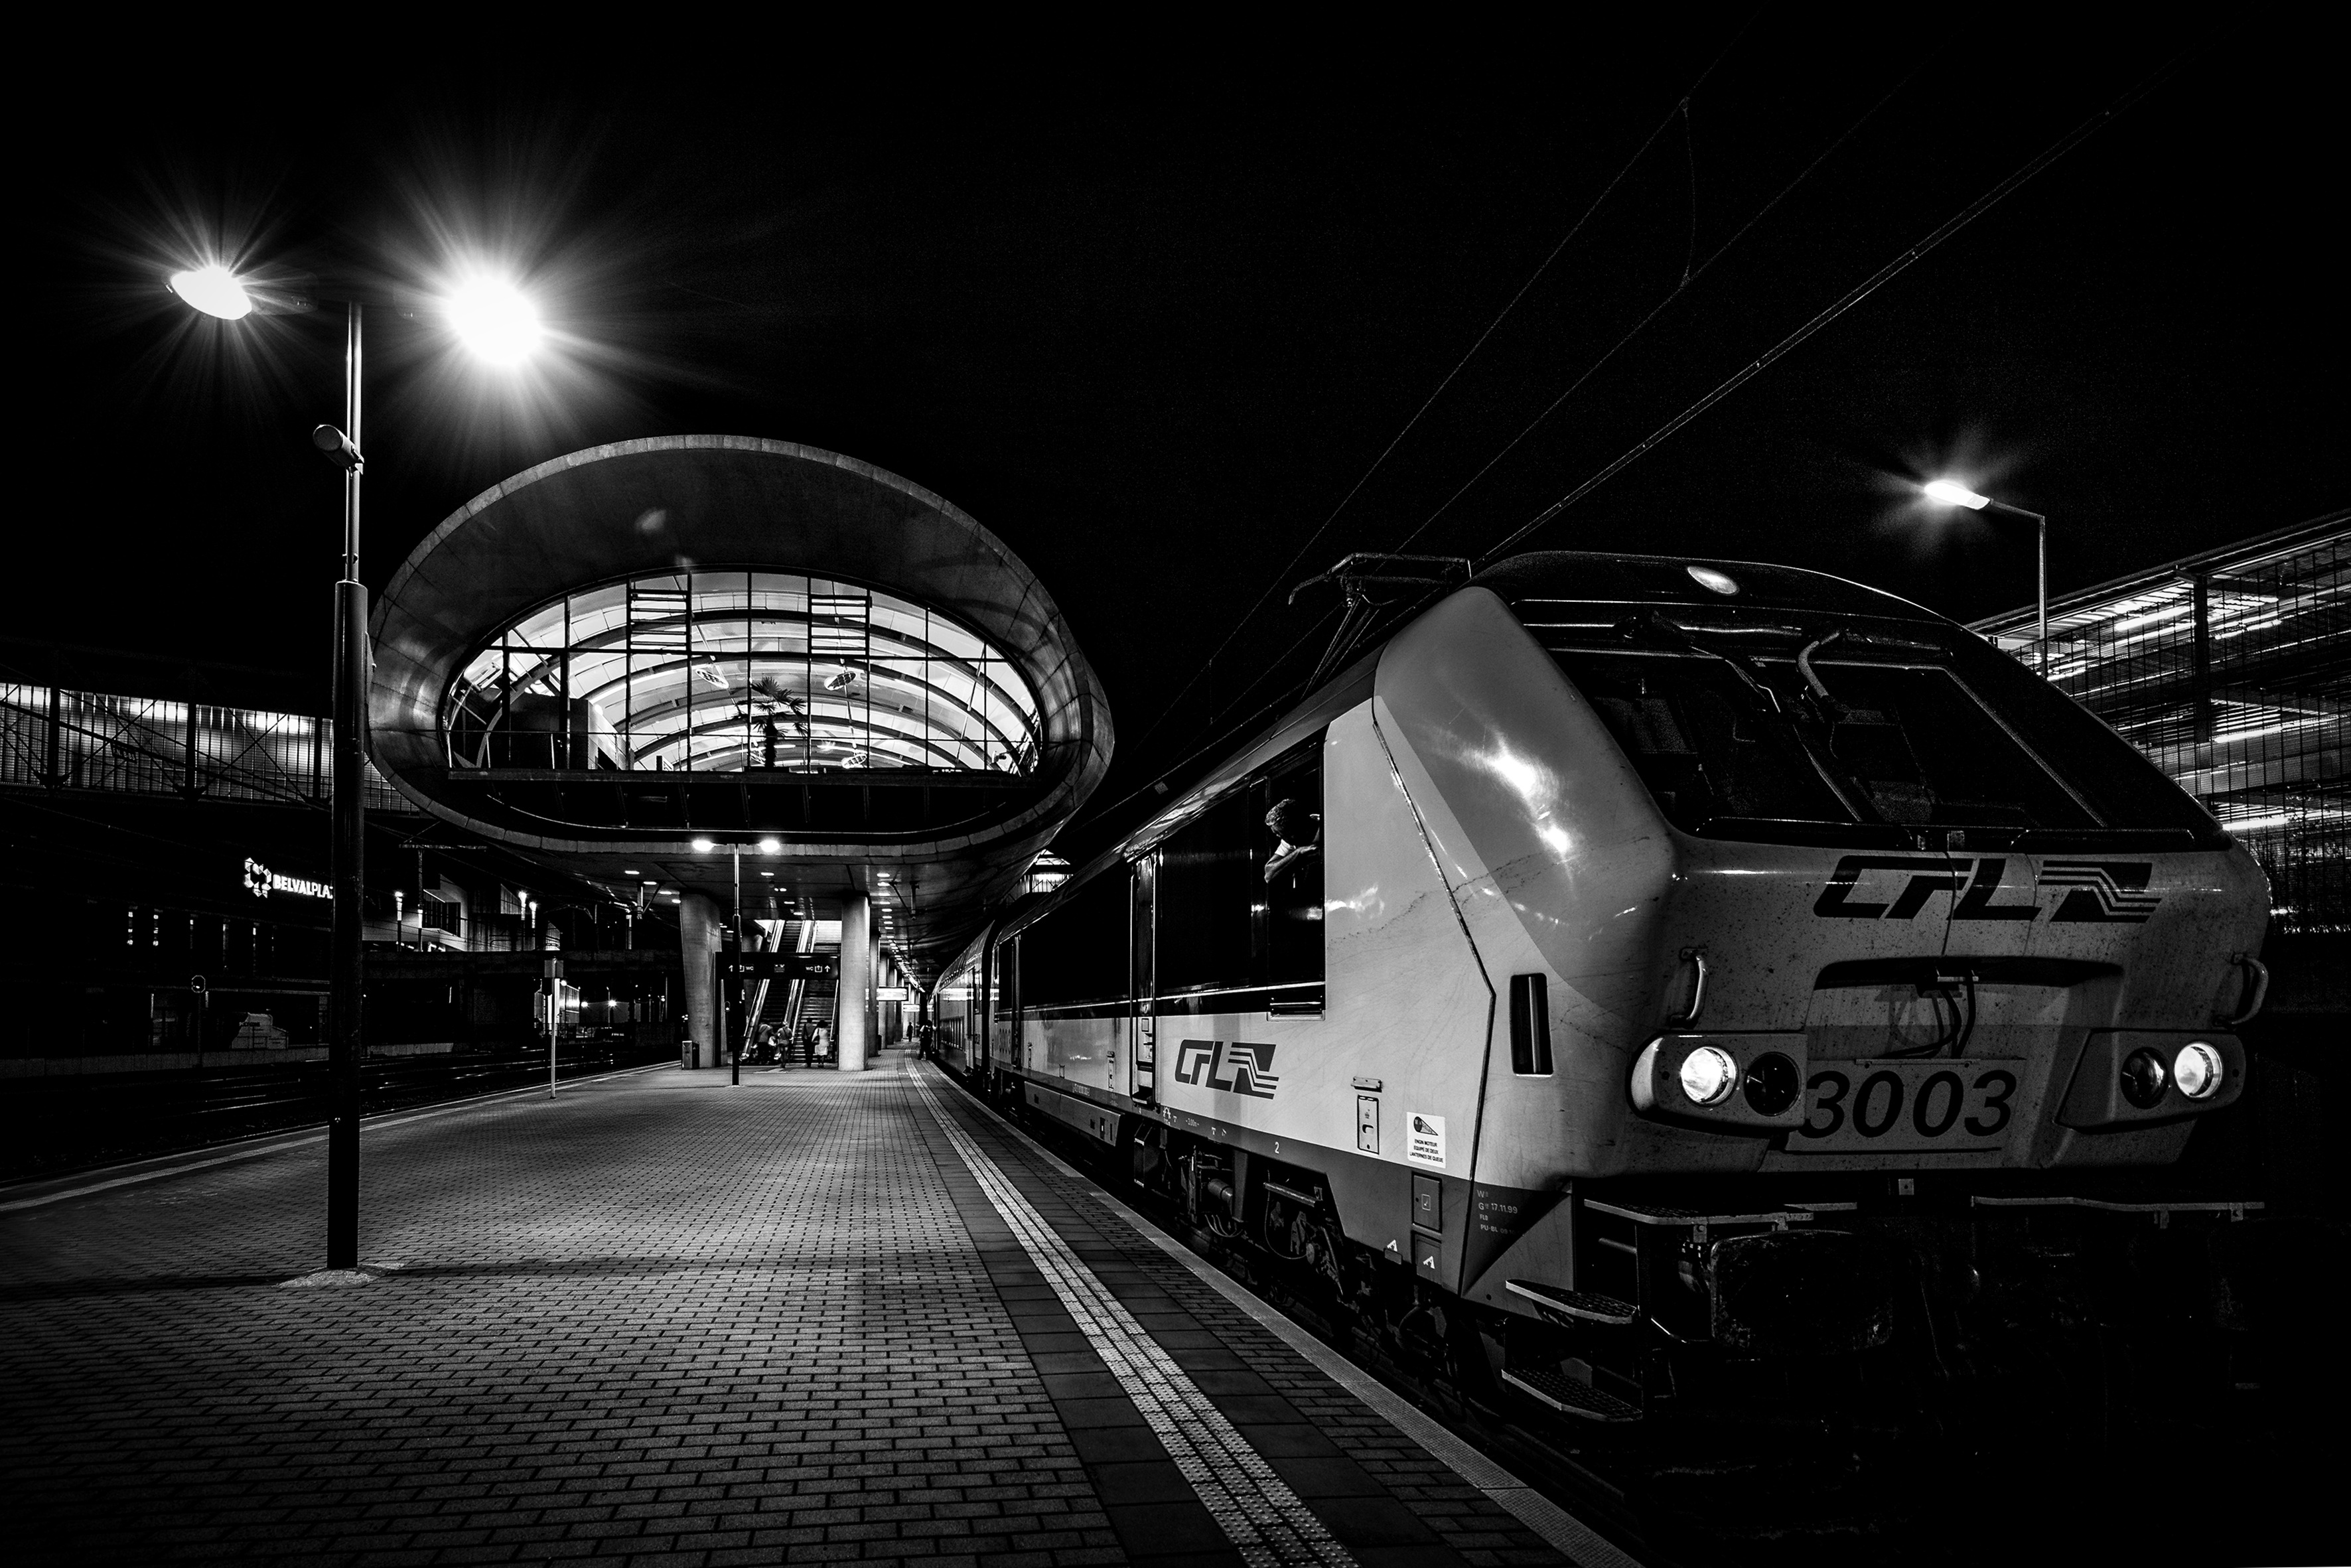
light, black and white, architecture, sky, track, railway, night, photography, rail, atmosphere, train, transport, evening, train station, darkness, electricity, monochrome, public transport, locomotive, loco, railway station, midnight, vehicles, metropolis, rail transport, electric locomotive, rail traffic, monochrome photography, mode of transport, rolling stock, metropolitan area, rapid transit, railroad car